Eric Adams

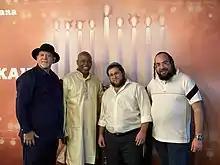
Mayor-elect Adams at a Chabad House in Accra, Ghana

While running for office, Adams faced scrutiny from several media outlets regarding his residency. Adams and his partner, Tracey Collins, own a co-op in Fort Lee, New Jersey near the George Washington Bridge, where some critics allege he actually resides.